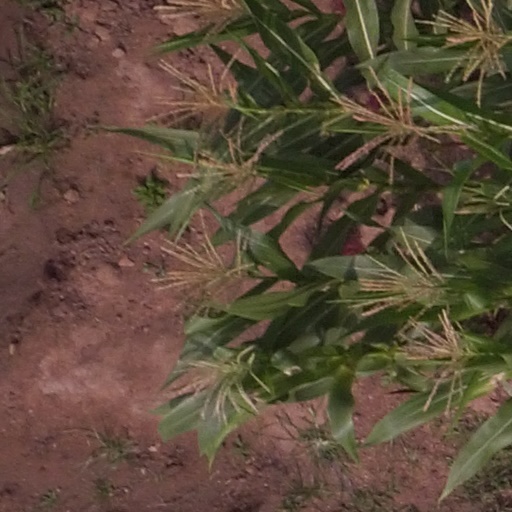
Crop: maize; corn